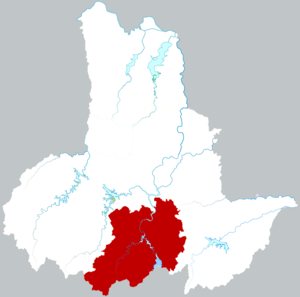
Le xian de Huoshan est un district administratif de la province de l'Anhui en Chine. Il est placé sous la juridiction de la ville-préfecture de Lu'an.